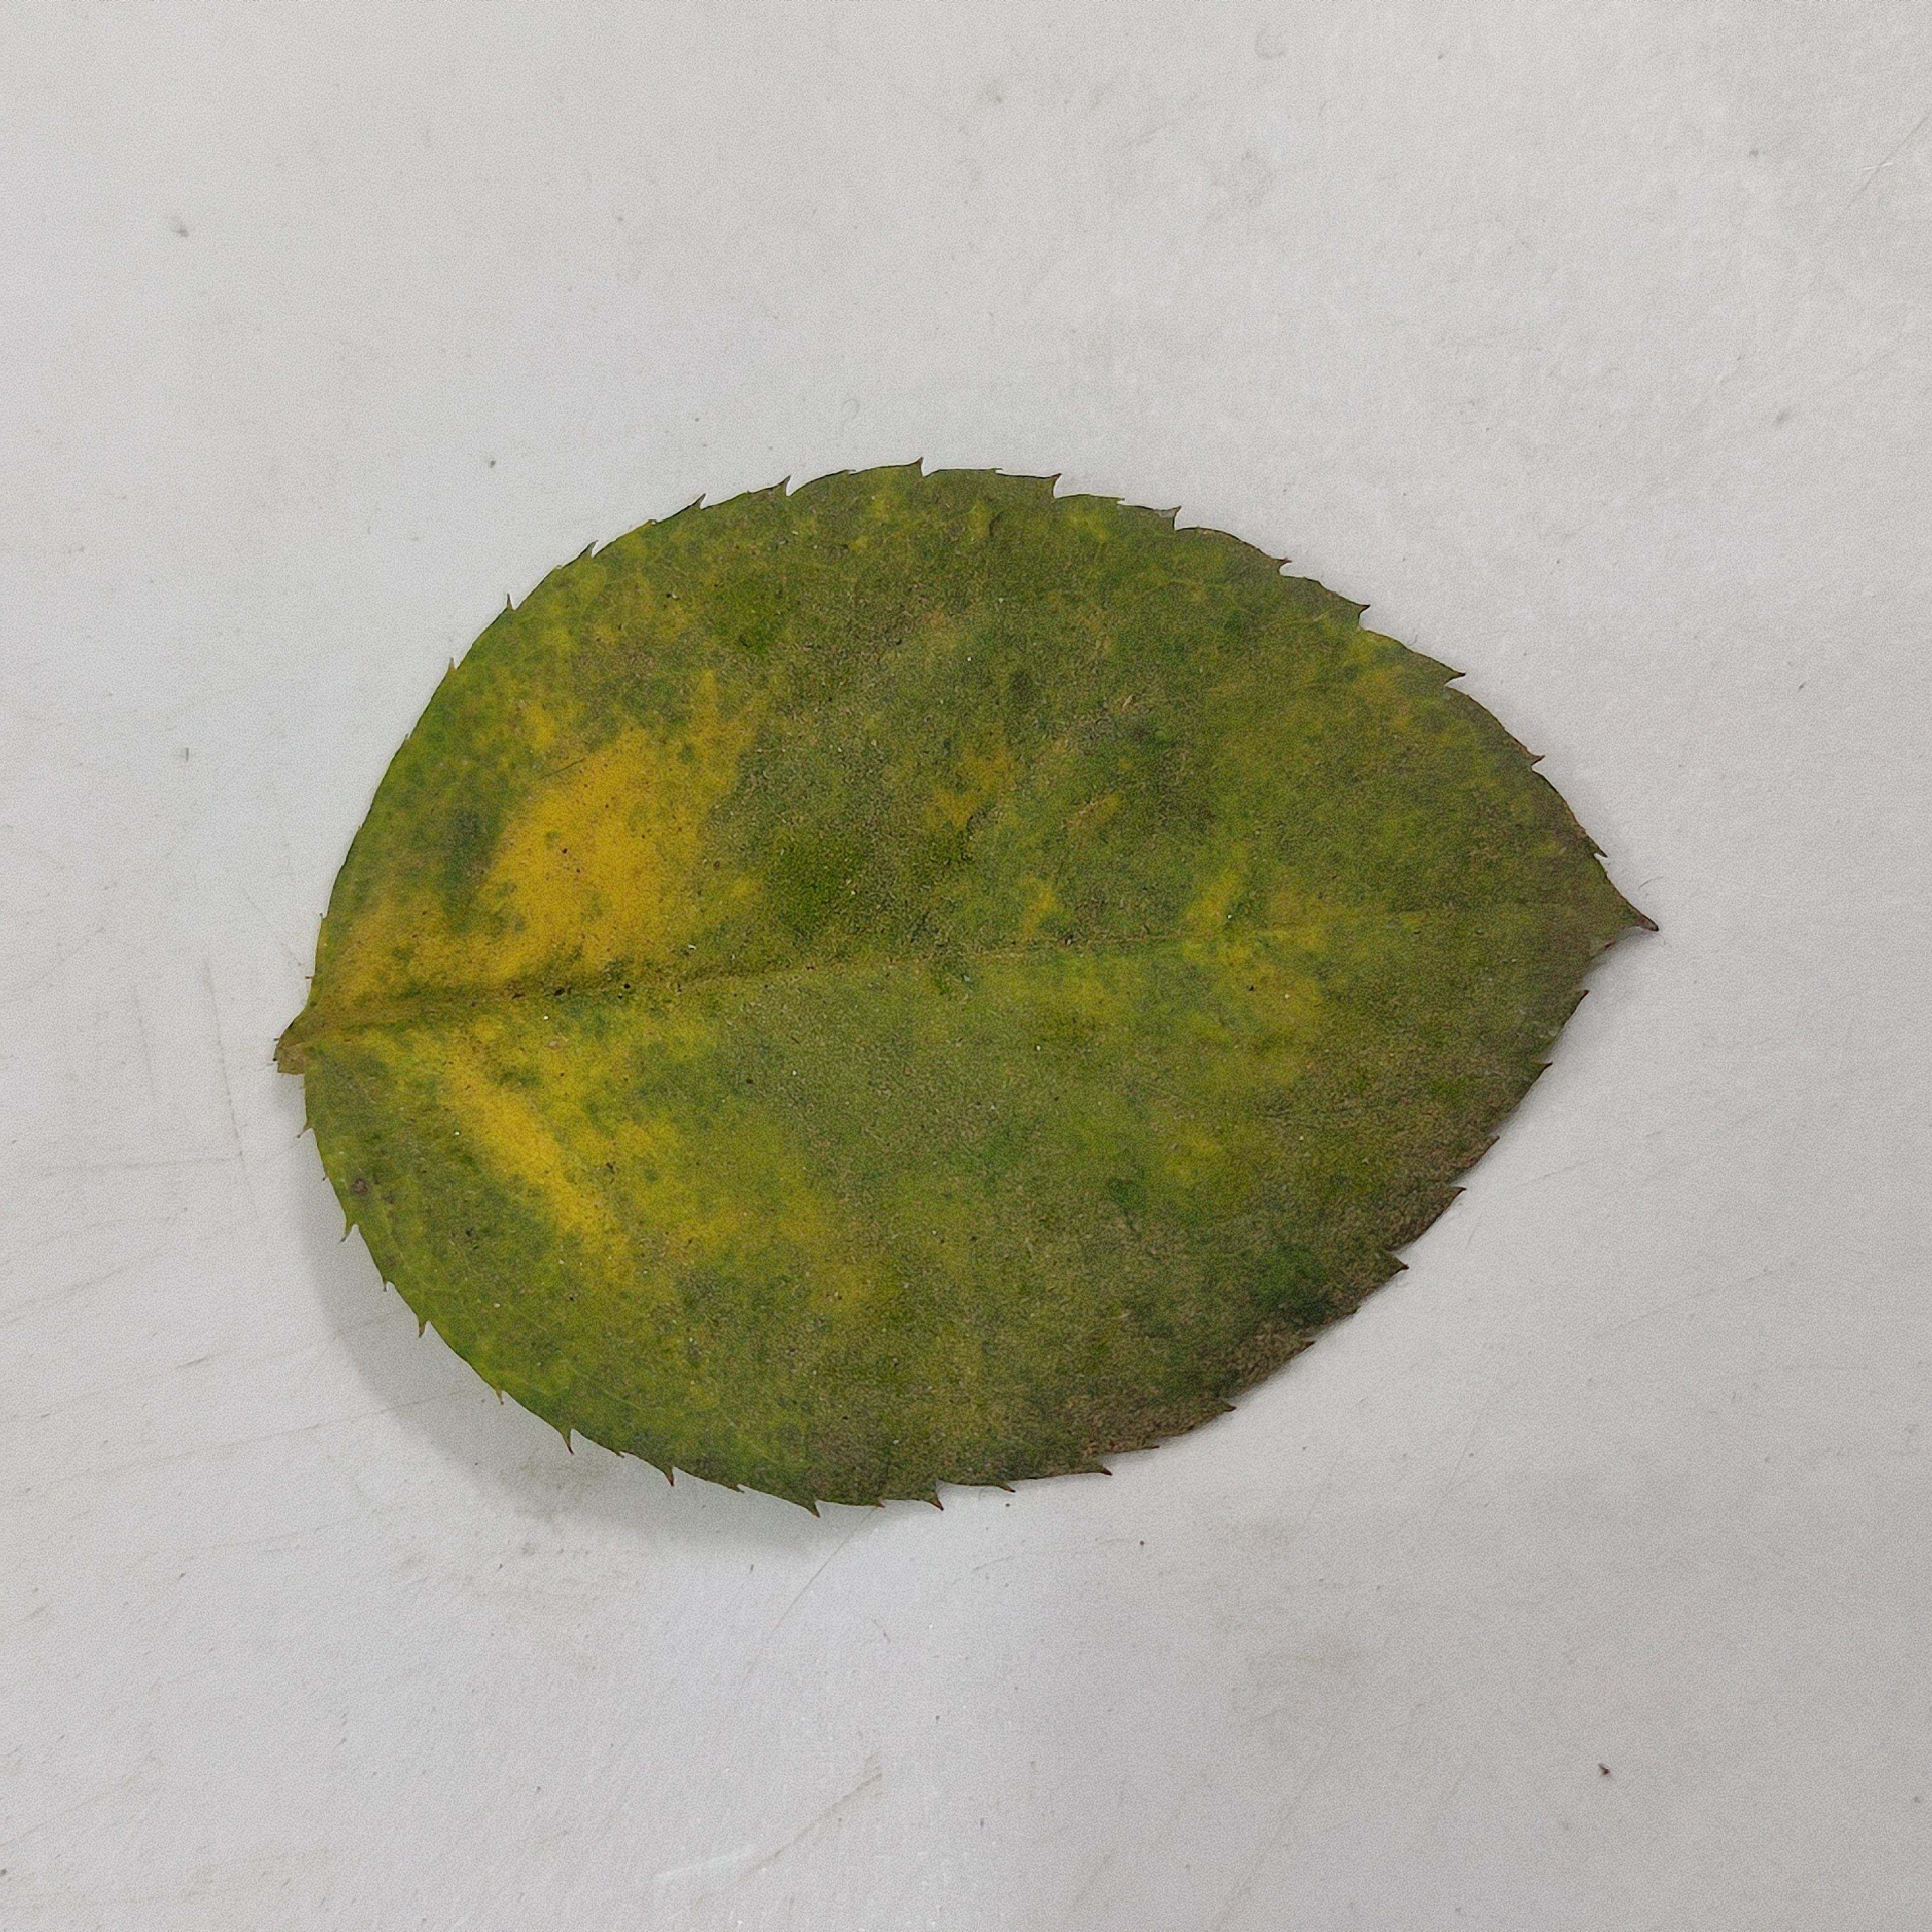
Label: Yellow Mosaic Virus